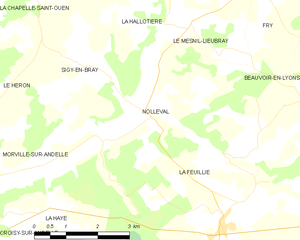
Carte des communes françaises Nolléval